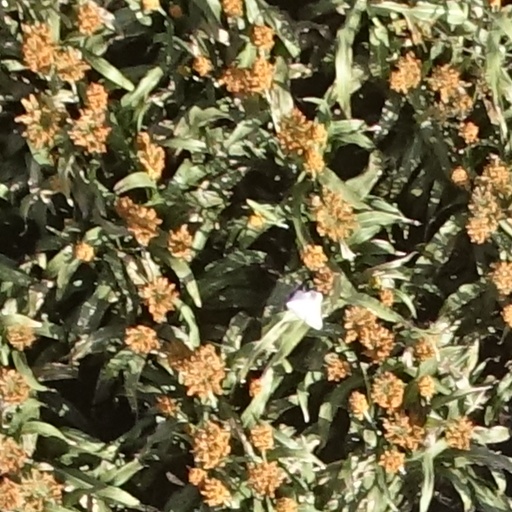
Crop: sorghum